Bénédicte Simon

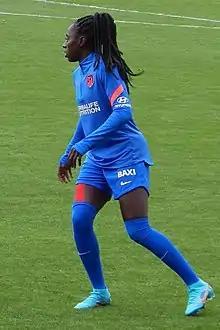
Simon with Atlético Madrid in 2022

Bénédicte Simon (born 2 June 1997) is a French professional footballer who plays as a defender.